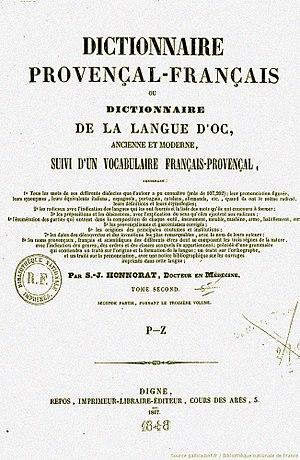
Dictionnaire Provencal-Français ou dictionnaire de la langue d’Oc ancienne et moderne de S.J. Honnorat
Simon-Jude Honnorat est un docteur en médecine, naturaliste et lexicographe français, né le 3 avril 1783 au hameau du Haut-Villard à Allos et mort le 31 juillet 1852 à Digne.